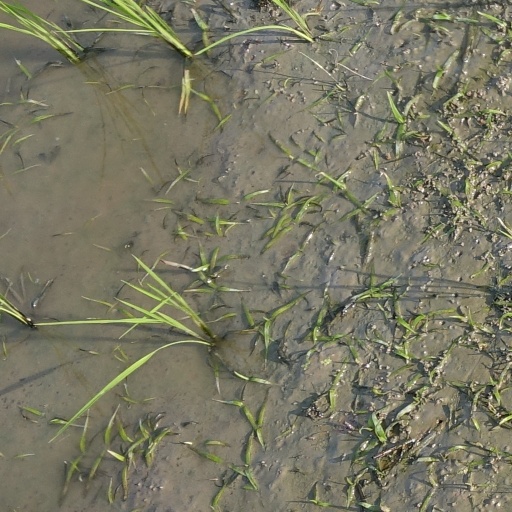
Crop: rice